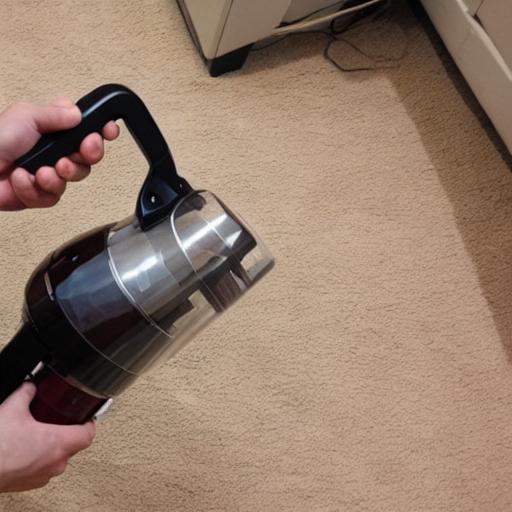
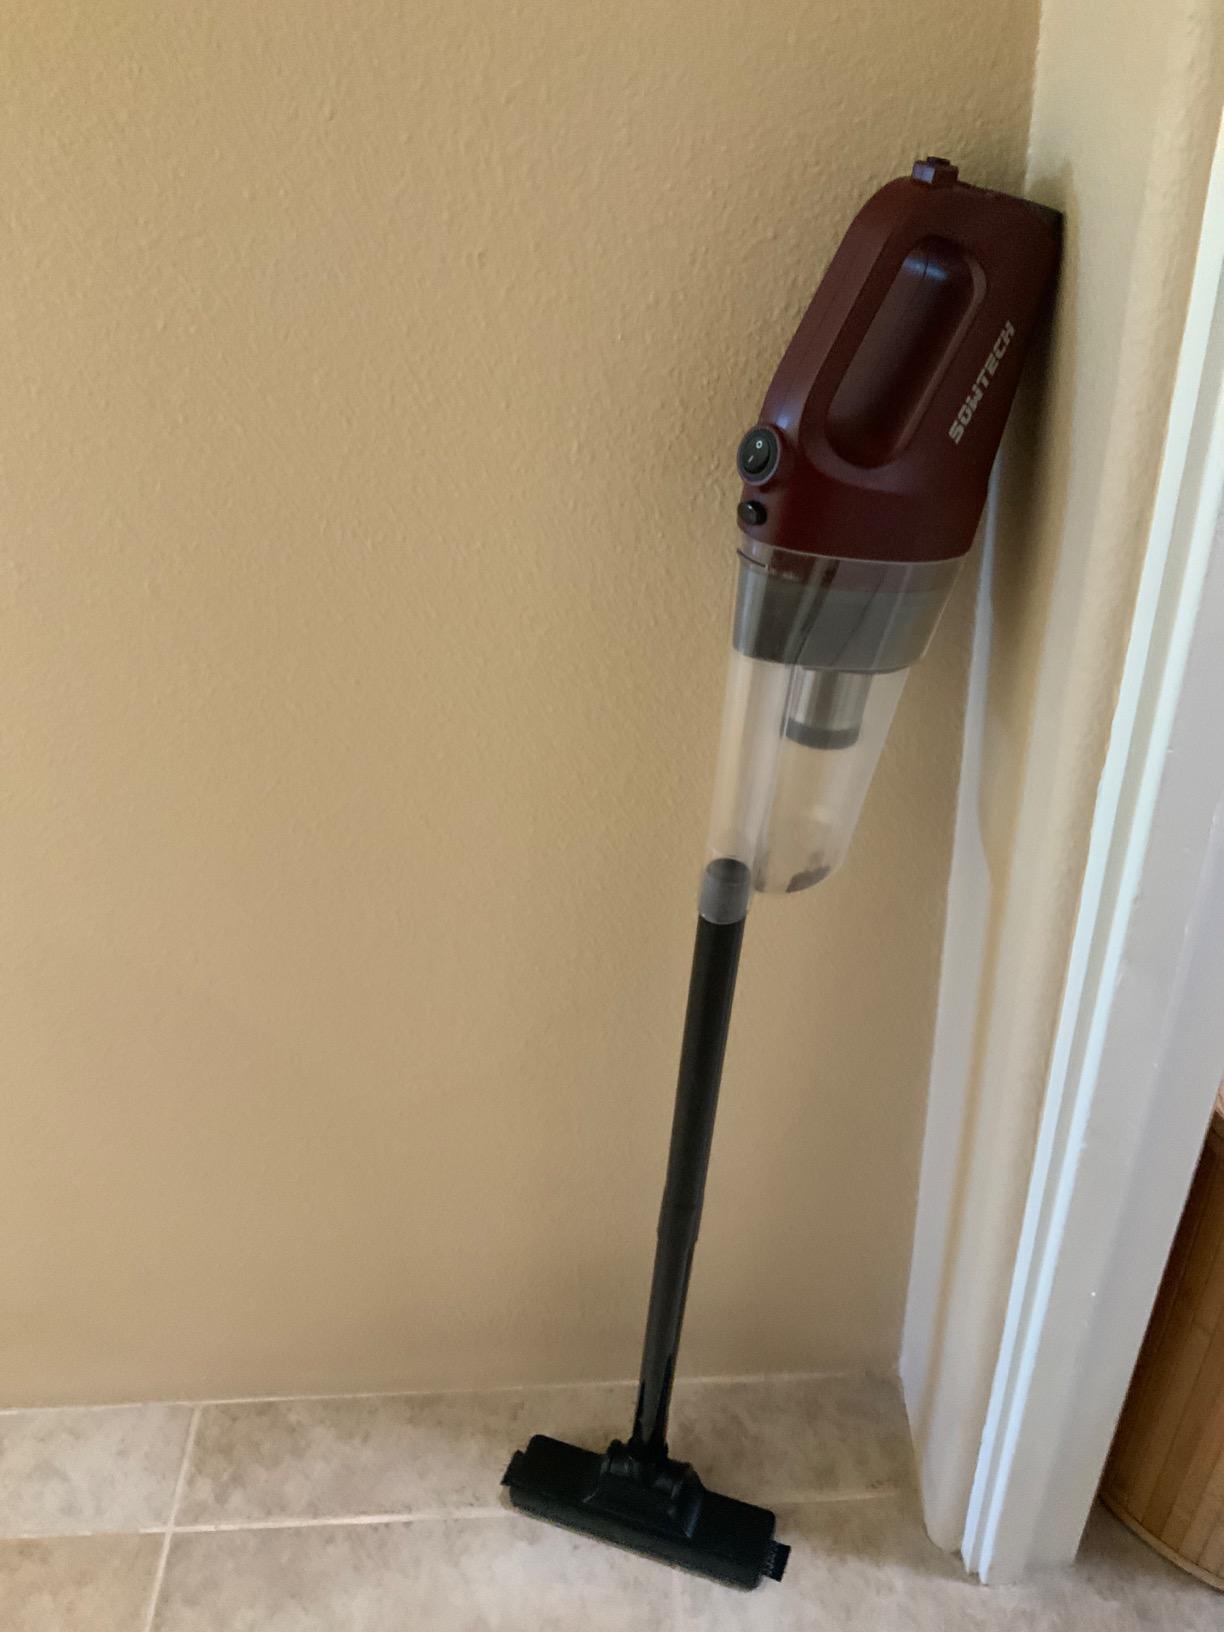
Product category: items_vacuum
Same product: no